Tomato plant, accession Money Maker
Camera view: horizontal (90 deg, fisheye); turntable rotation: 30 degrees
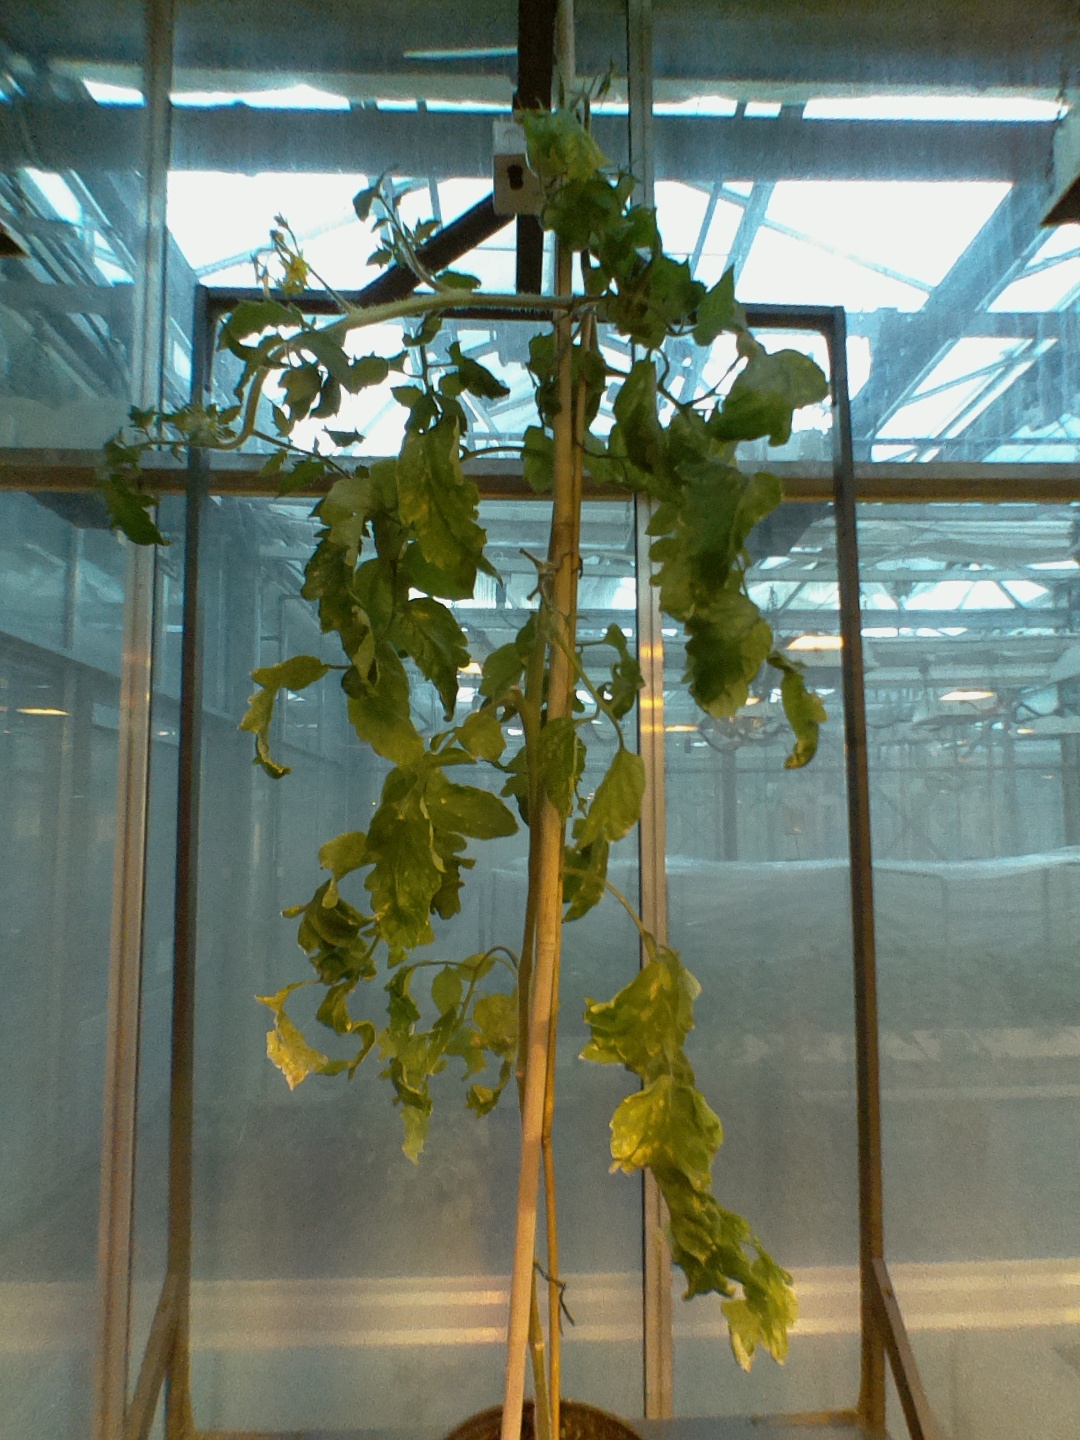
BBCH growth stage 78: 80% -90% of final fruit size